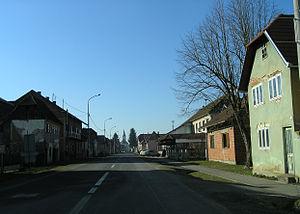
Hrvatska Dubica est un village et une municipalité située dans le comitat de Sisak-Moslavina, en Croatie. Au recensement de 2011, la municipalité comptait 2 089 habitants, dont 75,30 % de Croates et 22,40 % de Serbes ; le village seul comptait 1040 habitants.